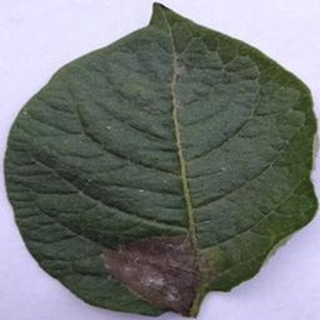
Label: potato_late_blight